Holy Trinity Anglican Church, Roebourne

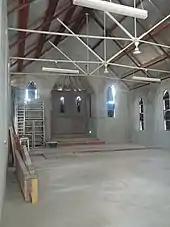
The interior undergoing restoration in 2019

In 1925, new seats and windows were installed in the church and work was commenced on a new apse at a cost of £350. Gerard Trower, the first Bishop of North West Australia, held the first Holy Communion in the apse on 13 December 1925; he consecrated it on 18 January 1927. Meanwhile, Rev Simpson moved to Roebourne as Archdeacon in 1926; during that year, the front porch was added to the building.